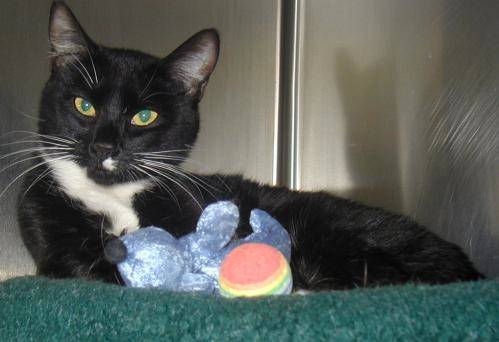
Label: cat